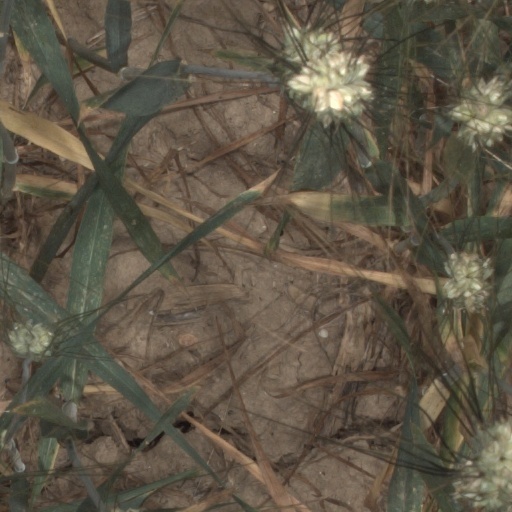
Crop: wheat